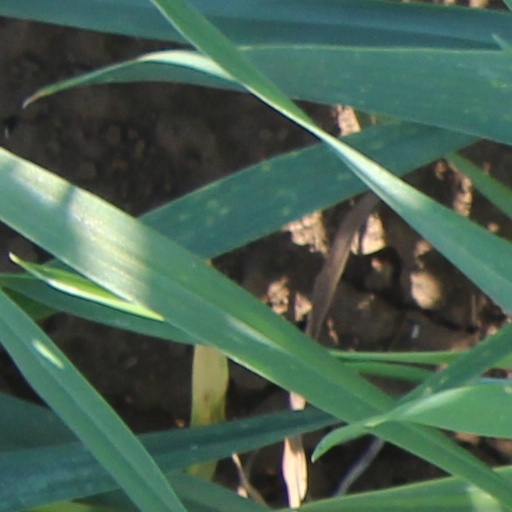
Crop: wheat